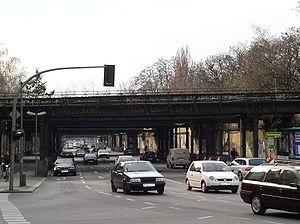
La Yorckstraße est une rue importante de la capitale allemande, Berlin, qui relie le quartier de Yorck-Berlin aux quartiers de Kreuzberg et de Schöneberg. Elle relie également d'est en ouest les arrondissement de Friedrichshain-Kreuzberg et de Tempelhof-Schöneberg. Elle fut percée en 1862 par James Hobrecht. Elle est nommée d'après le général prussien Ludwig Yorck von Wartenburg.